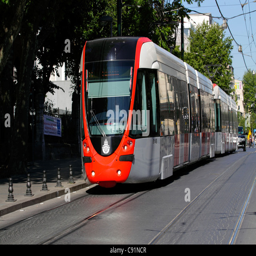
tram in a narrow street in the part